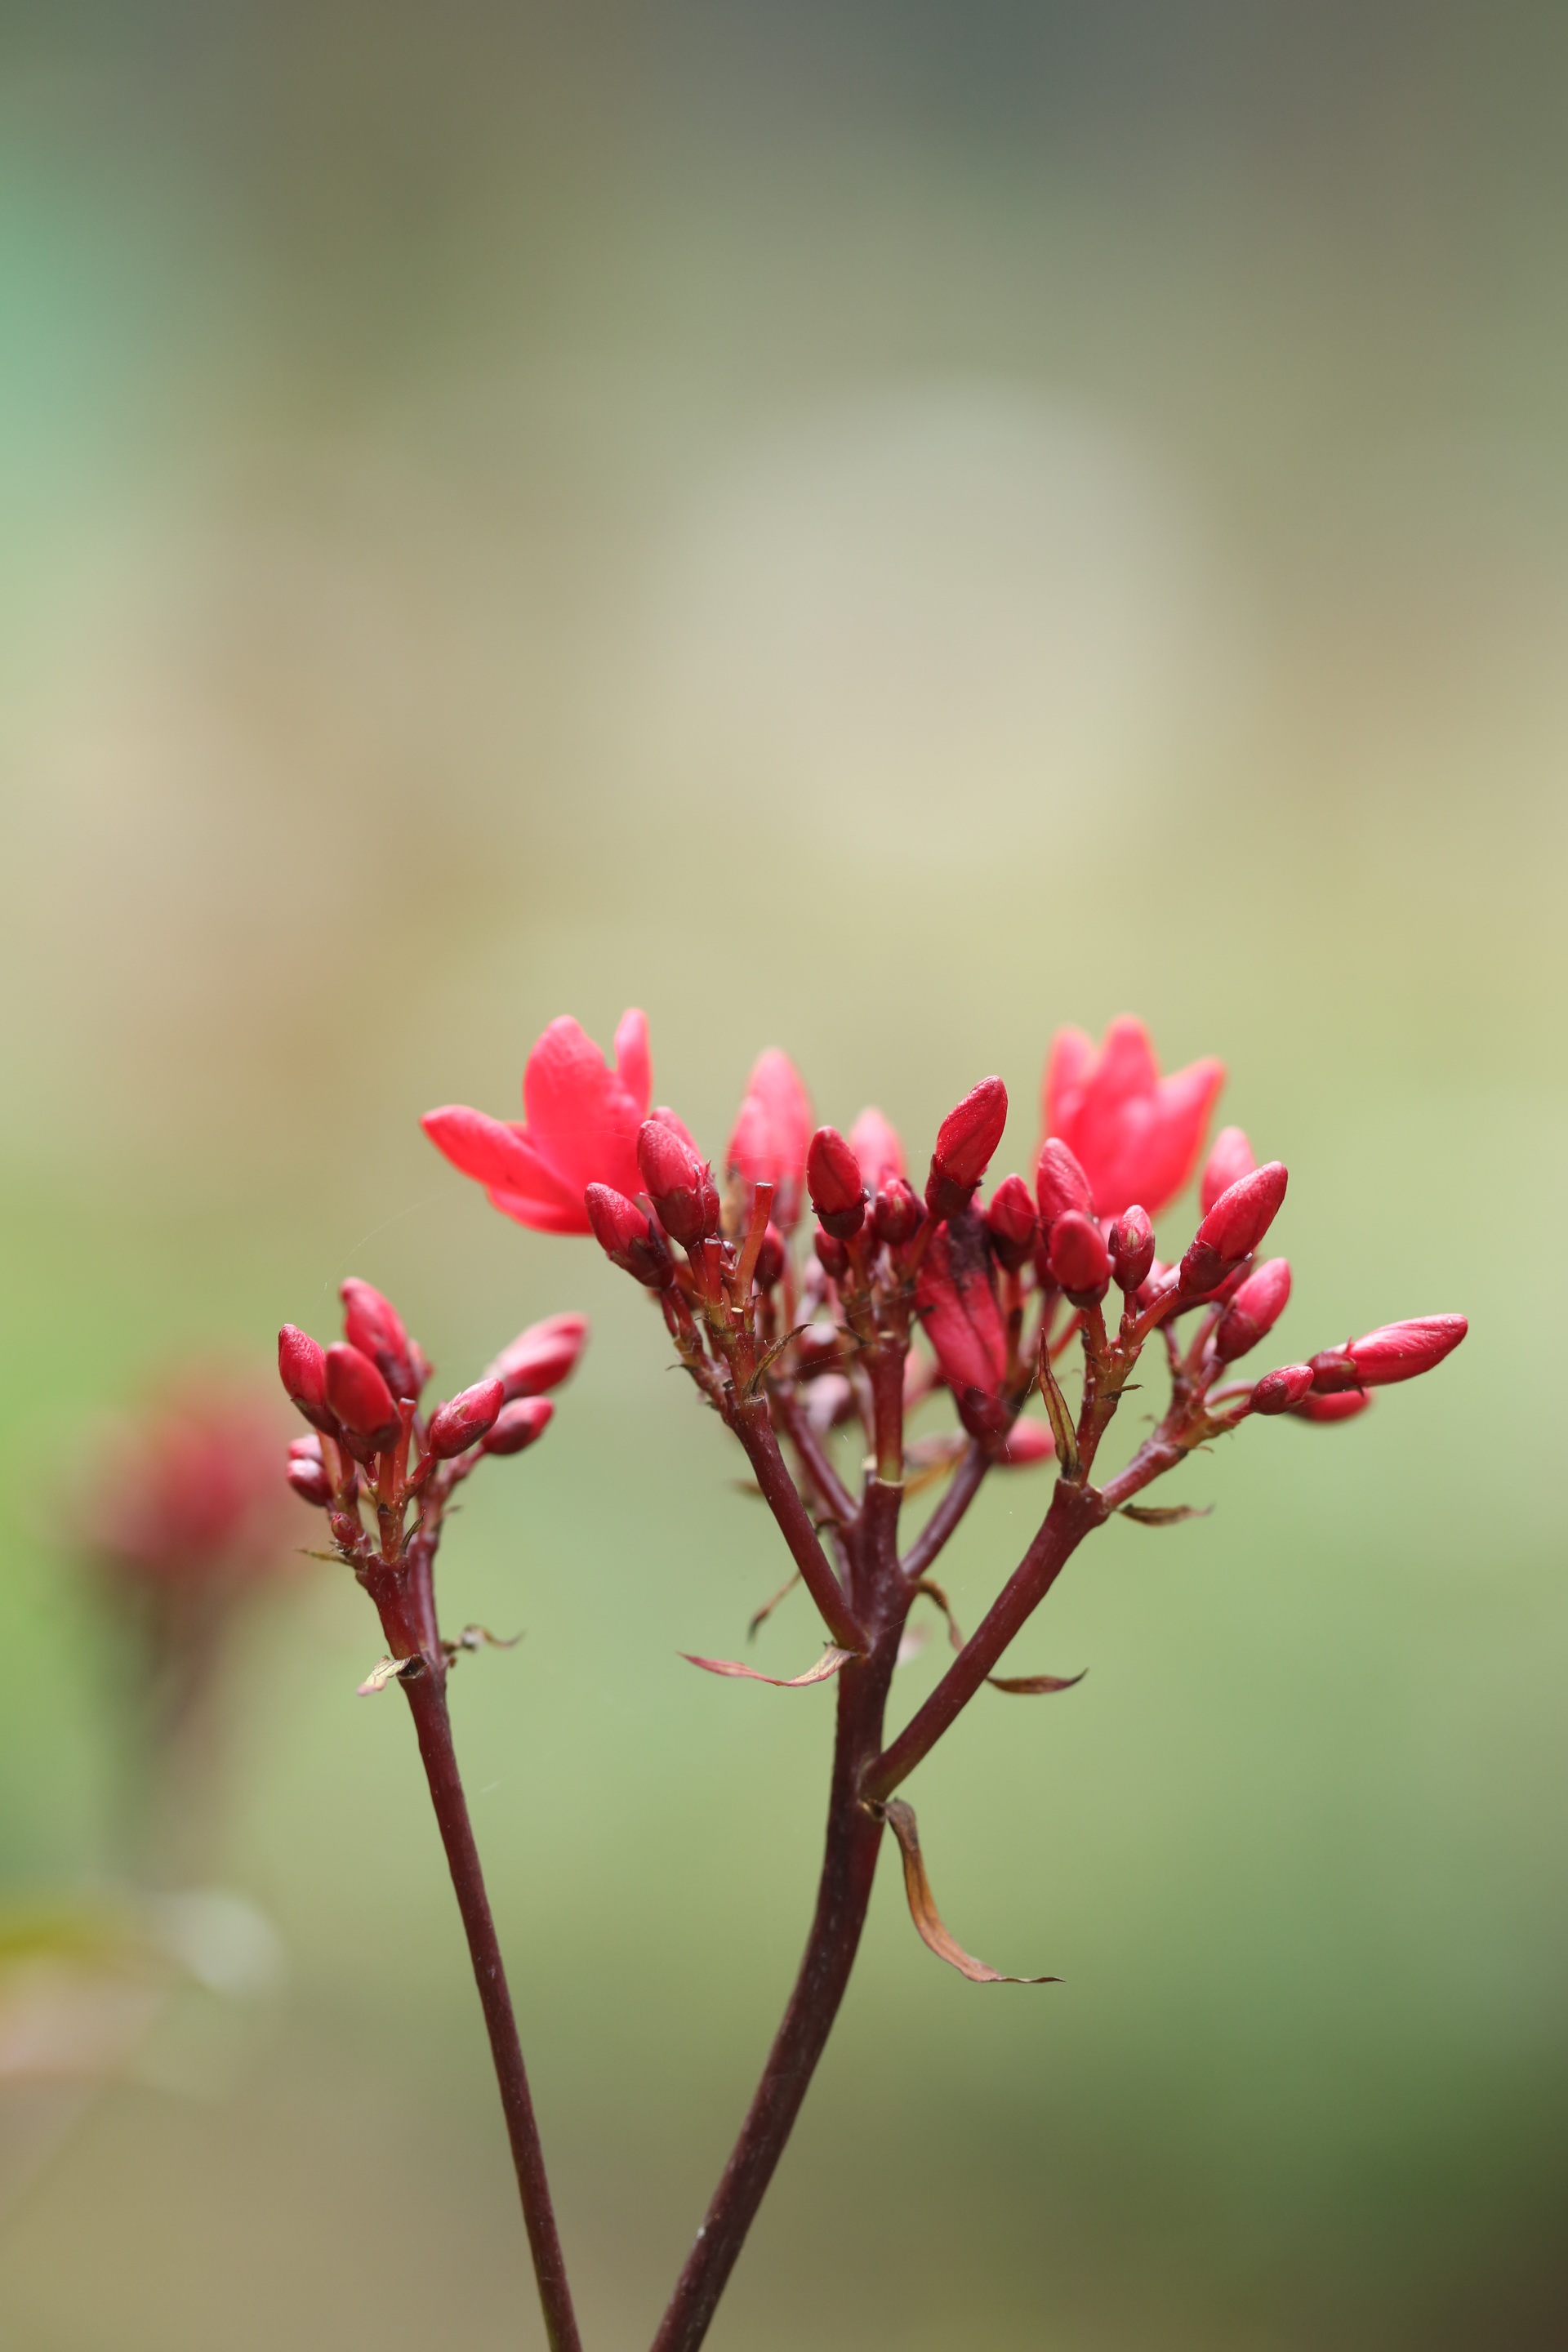
nature, outdoor, branch, blossom, plant, photography, leaf, flower, petal, spring, green, red, color, grow, botany, flora, life, wildflower, close up, shrub, bud, macro photography, flowering plant, plant stem, land plant